John Busuttil Leaver

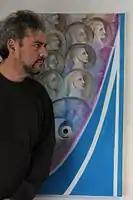

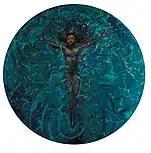

John Busuttil Leaver (born John Robert Busuttil; 1964) is a Maltese visual artist and painter. He has worked in graphic book design and written about contemporary art. He is philosophical about his work and sees what he does as non-commercial: a statement about the contemporary. He is known for his solo show 'A Diary of Obsessions', (2008, Saint James Cavalier Centre for Creativity, Valletta) for work which commented against overdevelopment.